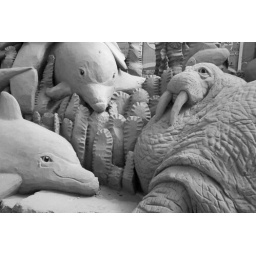
Dolphins and a walrus carved in sand at Weston Super Mare beach